Asō Cabinet

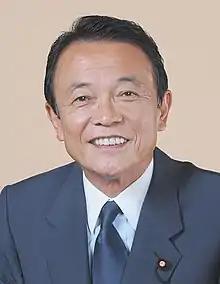
Prime Minister Tarō Asō

The 170th National Diet elected the new Prime Minister on 24 September 2008. As no single party controlled both the houses, the parliament failed to come up with a single candidate: the lower chamber House of Representatives nominated Tarō Asō, Leader of the Liberal Democratic Party, while the upper chamber House of Councillors chose Ichirō Ozawa, Leader of the Democratic Party. With the supremacy of the House of Representatives, Asō was therefore elected. He then announced his cabinet, in a departure from usual practice which Chief Cabinet Secretary gave the announcement.